Organization workshop

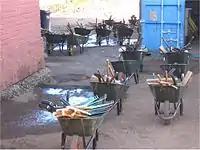
Part of the shared resource base ('Inventory') at the Ntambanana OW (South Africa) November 2012

The OW field of study in the broadest sense is social psychology, the discipline that bridges the gap between psychology and sociology. Because the OW large group approach is Activity-based it stands out in a field notable for a long tradition of behaviorism-based "small group" approaches, such as group dynamics and T-group training.